Clark Gable

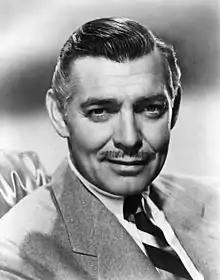
Gable in a publicity portrait in 1940

William Clark Gable (February 1, 1901November 16, 1960) was an American actor often referred to as the "King of Hollywood". He appeared in more than 60 motion pictures across a variety of genres during a 37-year career, three decades of which he spent as a leading man. In 1999, the American Film Institute ranked Gable as the seventh greatest male screen legend of classical Hollywood cinema.